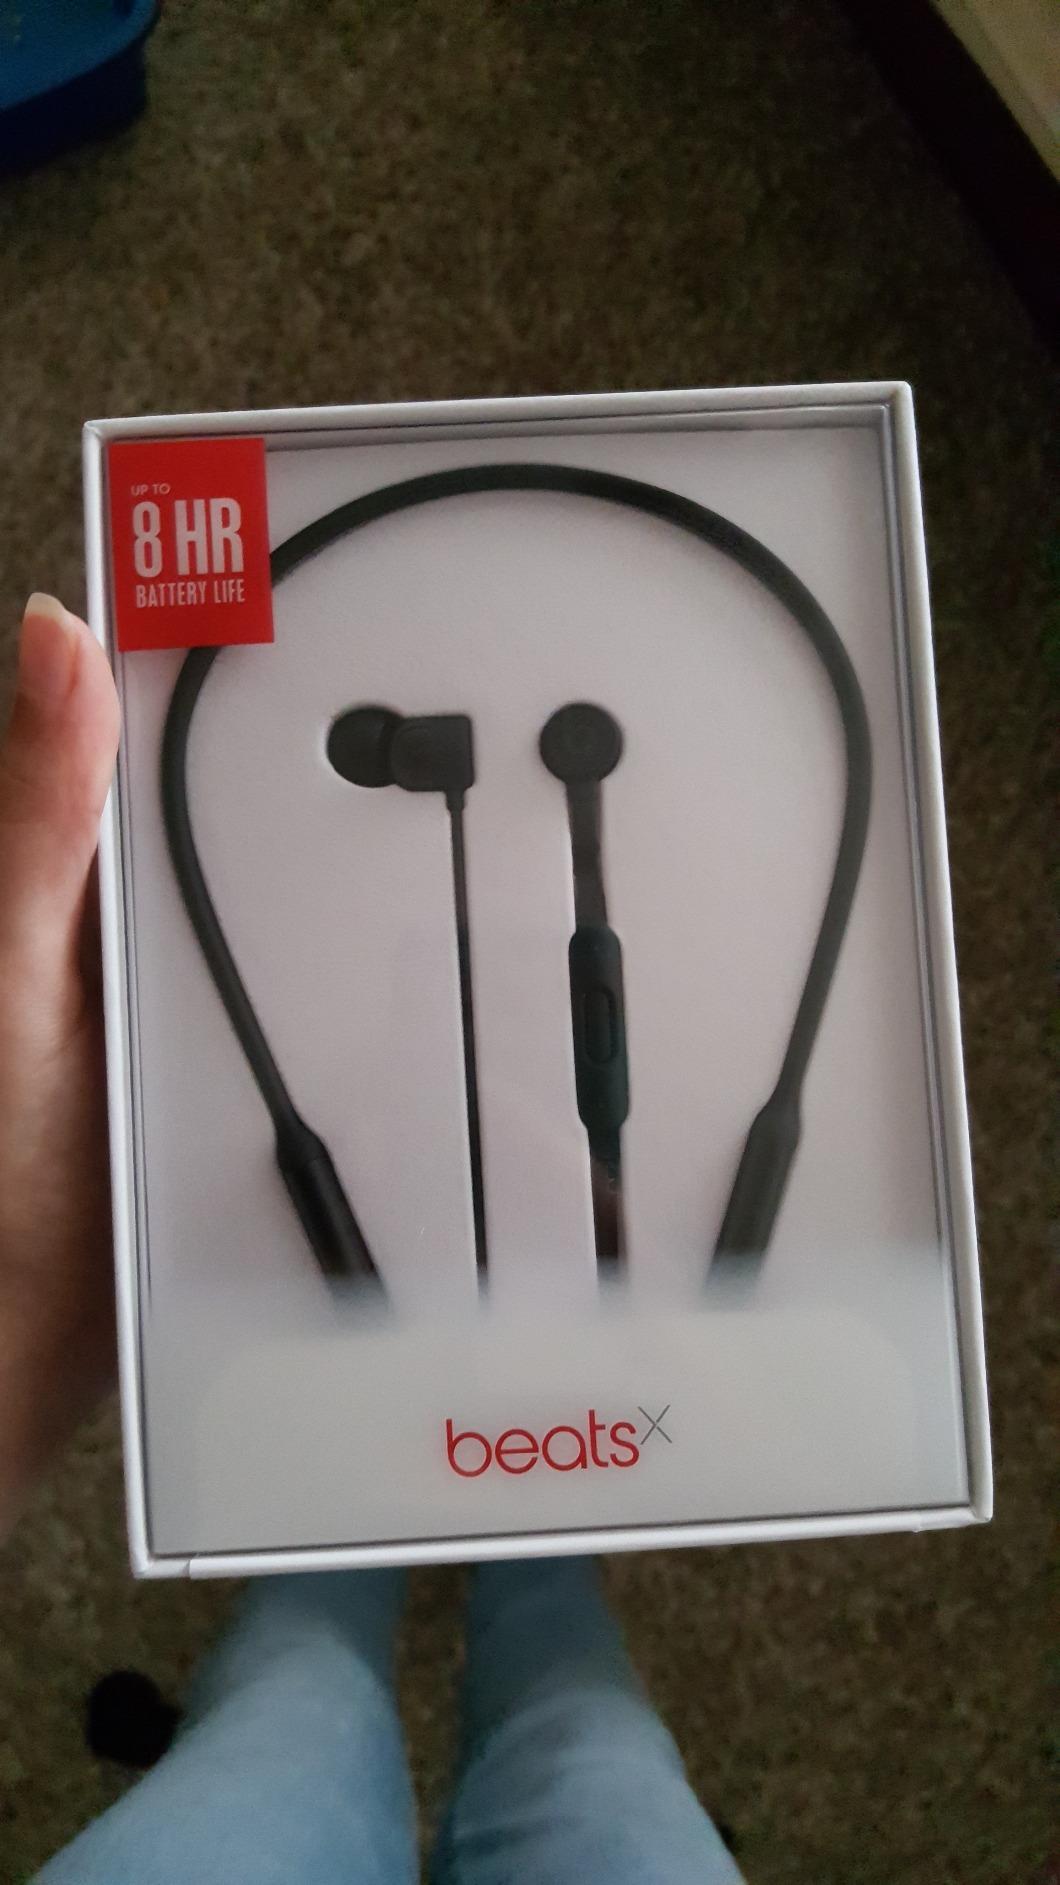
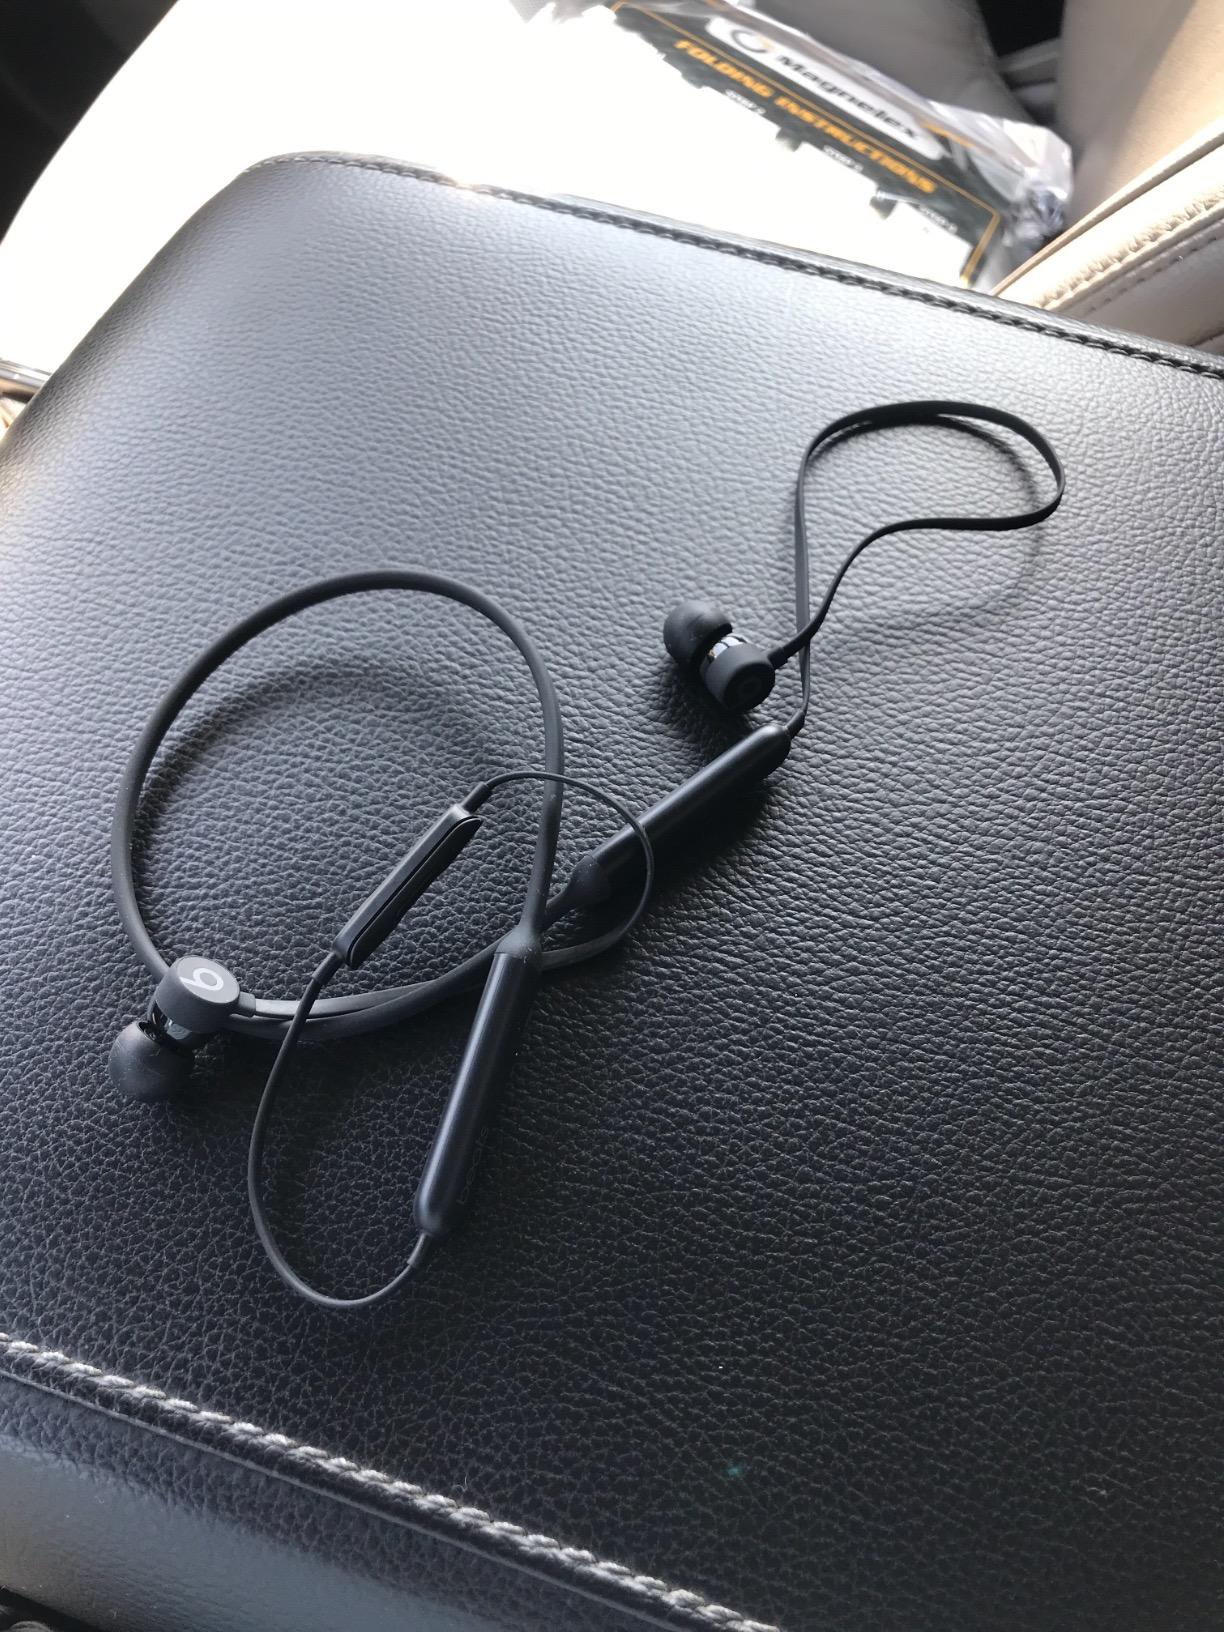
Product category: headphones
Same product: yes